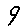
Label: 9